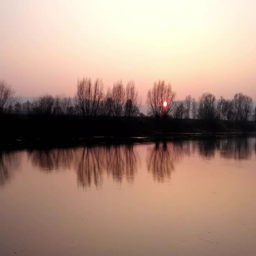
the sunset over the river